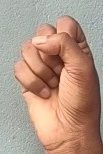
ASL sign: S